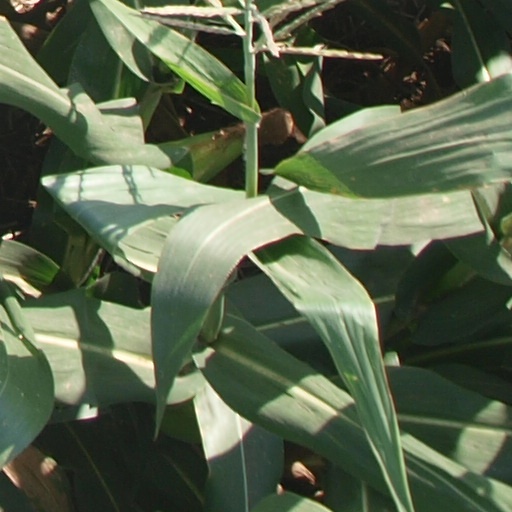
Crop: maize; corn